T.H.U.N.D.E.R. Agents

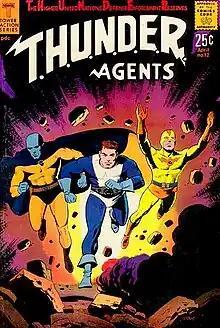
"T.H.U.N.D.E.R. Agents" #12 (Tower Comics, April 1967), art by Wallace Wood

T.H.U.N.D.E.R. Agents is a fictional team of superheroes that appeared in comic books originally published by Tower Comics in the 1960s. They were an arm of the United Nations and were notable for their depiction of the heroes as everyday people whose heroic careers were merely their day jobs. The series was also notable for featuring some of the better artists of the day, such as Wallace Wood and Gil Kane. The team first appeared in "T.H.U.N.D.E.R. Agents" #1 (cover-dated Nov. 1965). The team name is an acronym for The Higher United Nations Defense Enforcement Reserves. The team has appeared in several versions via several publishers since the early 1980s.